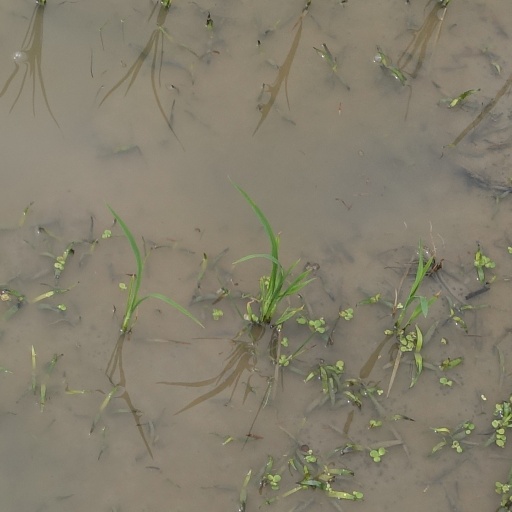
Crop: rice